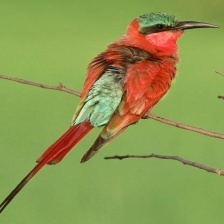
Species: CARMINE BEE-EATER
Scientific name: MEROPS NUBICOIDES
ImageNet parent category: bee_eater